Alpha-1 antitrypsin

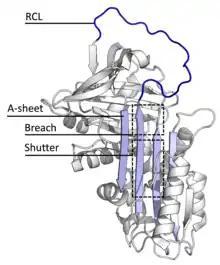
Alpha-1 antitrypsin (white) with highlighted 'reactive centre loop' (blue) and A-sheet (light blue). (PDB: 1QLP)

Disorders of this protein include alpha-1 antitrypsin deficiency, an autosomal co-dominant hereditary disorder in which a deficiency of alpha-1 antitrypsin leads to a chronic uninhibited tissue breakdown. This causes the degradation especially of lung tissue and eventually leads to characteristic manifestations of pulmonary emphysema. Evidence has shown that cigarette smoke can result in oxidation of methionine 358 of α-antitrypsin (382 in the pre-processed form containing the 24 amino acid signal peptide), a residue essential for binding elastase; this is thought to be one of the primary mechanisms by which cigarette smoking (or second-hand smoke) can lead to emphysema. Because A1AT is expressed in the liver, certain mutations in the gene encoding the protein can cause misfolding and impaired secretion, which can lead to liver cirrhosis.